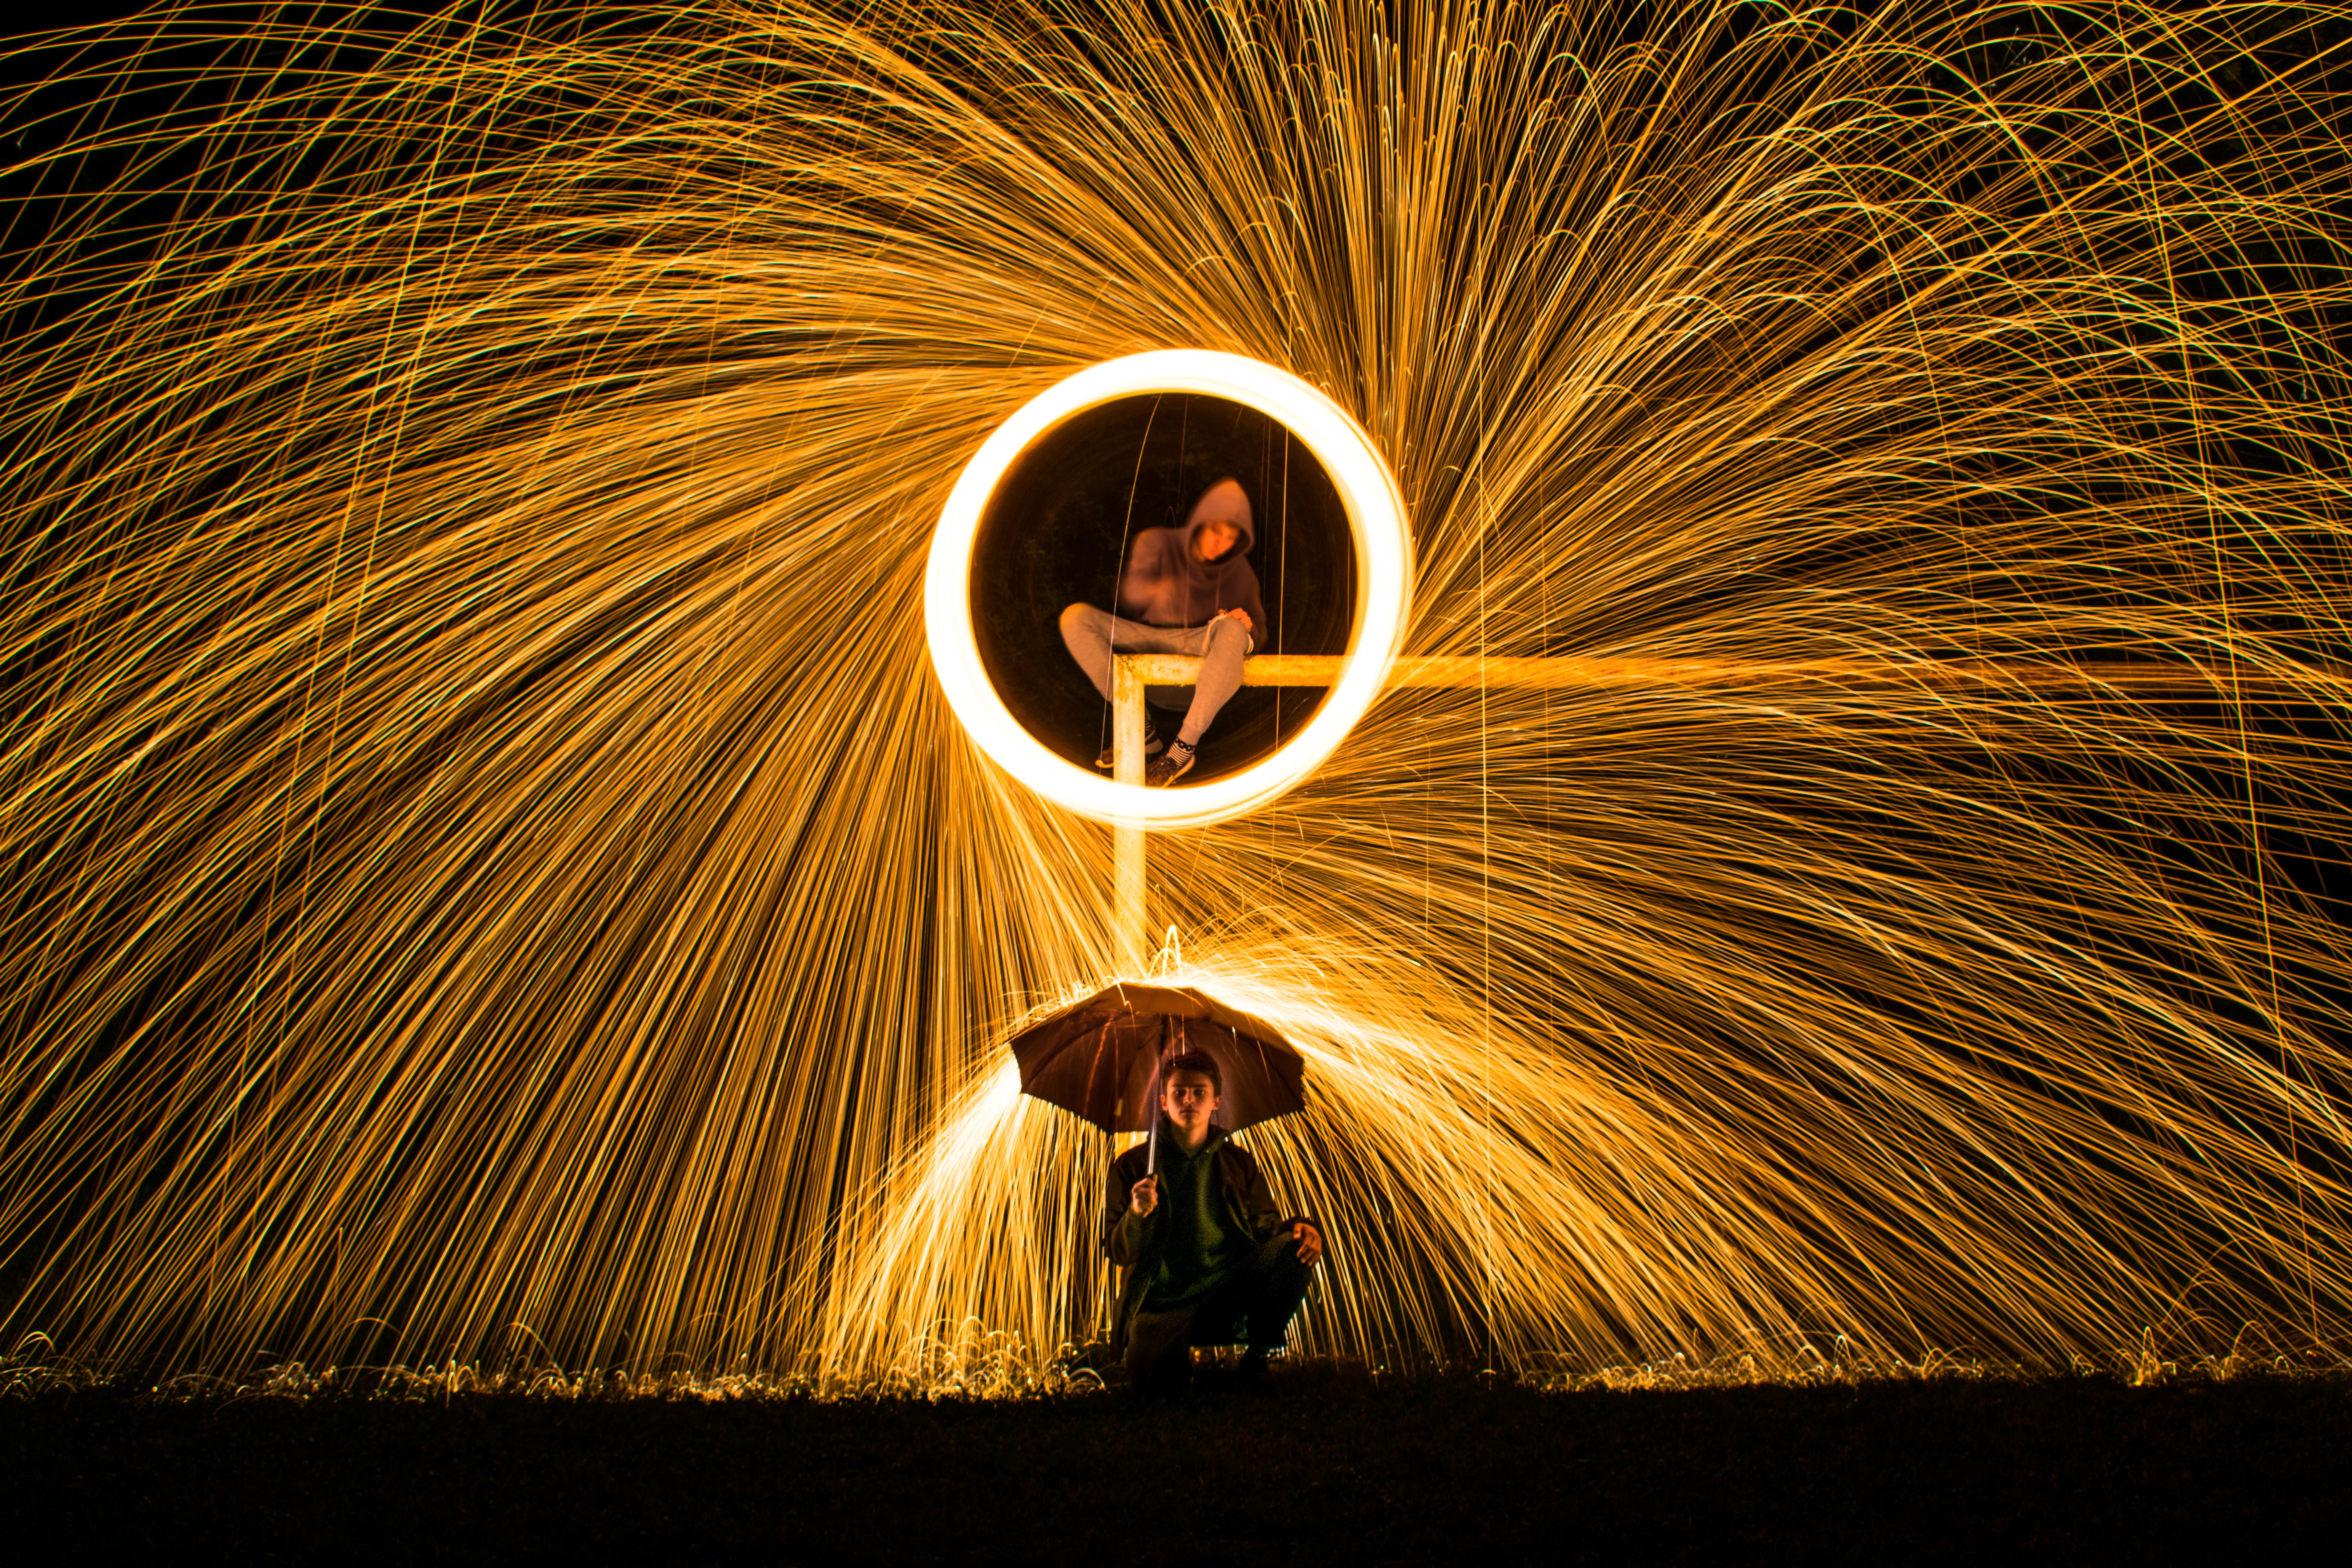
poi, light, dance, heat, fire, night, performing arts, fun, event, circle, darkness